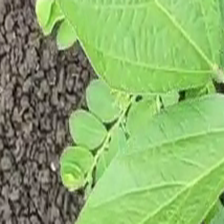
Weed species: Sicklepod_(Senna obtusifolia)